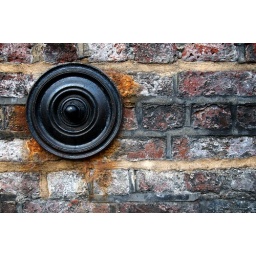
Tie-rod plate against brick wall